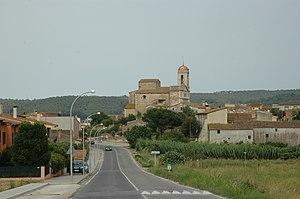
Sant Joan de Mollet est une commune de la province de Gérone, en Catalogne, en Espagne dans la comarque de Gironès.